Mark W. Michael Unit

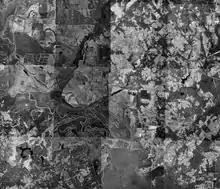
Aerial view of the Coffield Prison Farm Property (The Michael, Beto, Coffield, Gurney, and Powledge units)

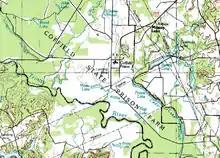
1977 United States Geological Survey map of the land which now houses the Michael Unit

The Mark W. Michael Unit (MI) is a Texas Department of Criminal Justice men's prison located in unincorporated Anderson County, Texas. The unit is along Farm to Market Road 2054, south of Tennessee Colony. The unit, on of land, is co-located with the Beto, Coffield, and Powledge prison units and the Gurney Transfer Unit. The unit is in proximity to Palestine and the Rusk ironworks, and it is in about a one-hour driving distance from Dallas.